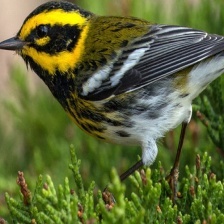
Species: TOWNSENDS WARBLER
Scientific name: SETOPHAGA TOWNSENDI